Providence, Rhode Island

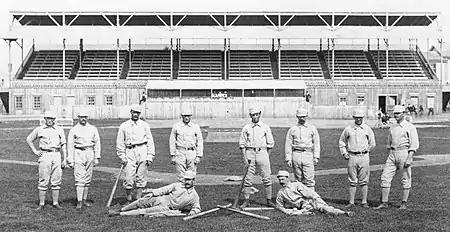
1879 National League champion Providence Grays

Over one third of Providence's economy is based in trade, transportation, utilities, and educational and health services. As the capital of Rhode Island, the city's economy additionally consists of government services, with approximately 70,000 jobs. The unemployment rate in the city is 5.0% as of August 2022, compared to a national rate of 3.8%.